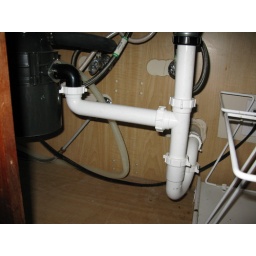
Main kitchen sink , dirty but no,leaks on base. 2 disposer in this kitchen other one in island